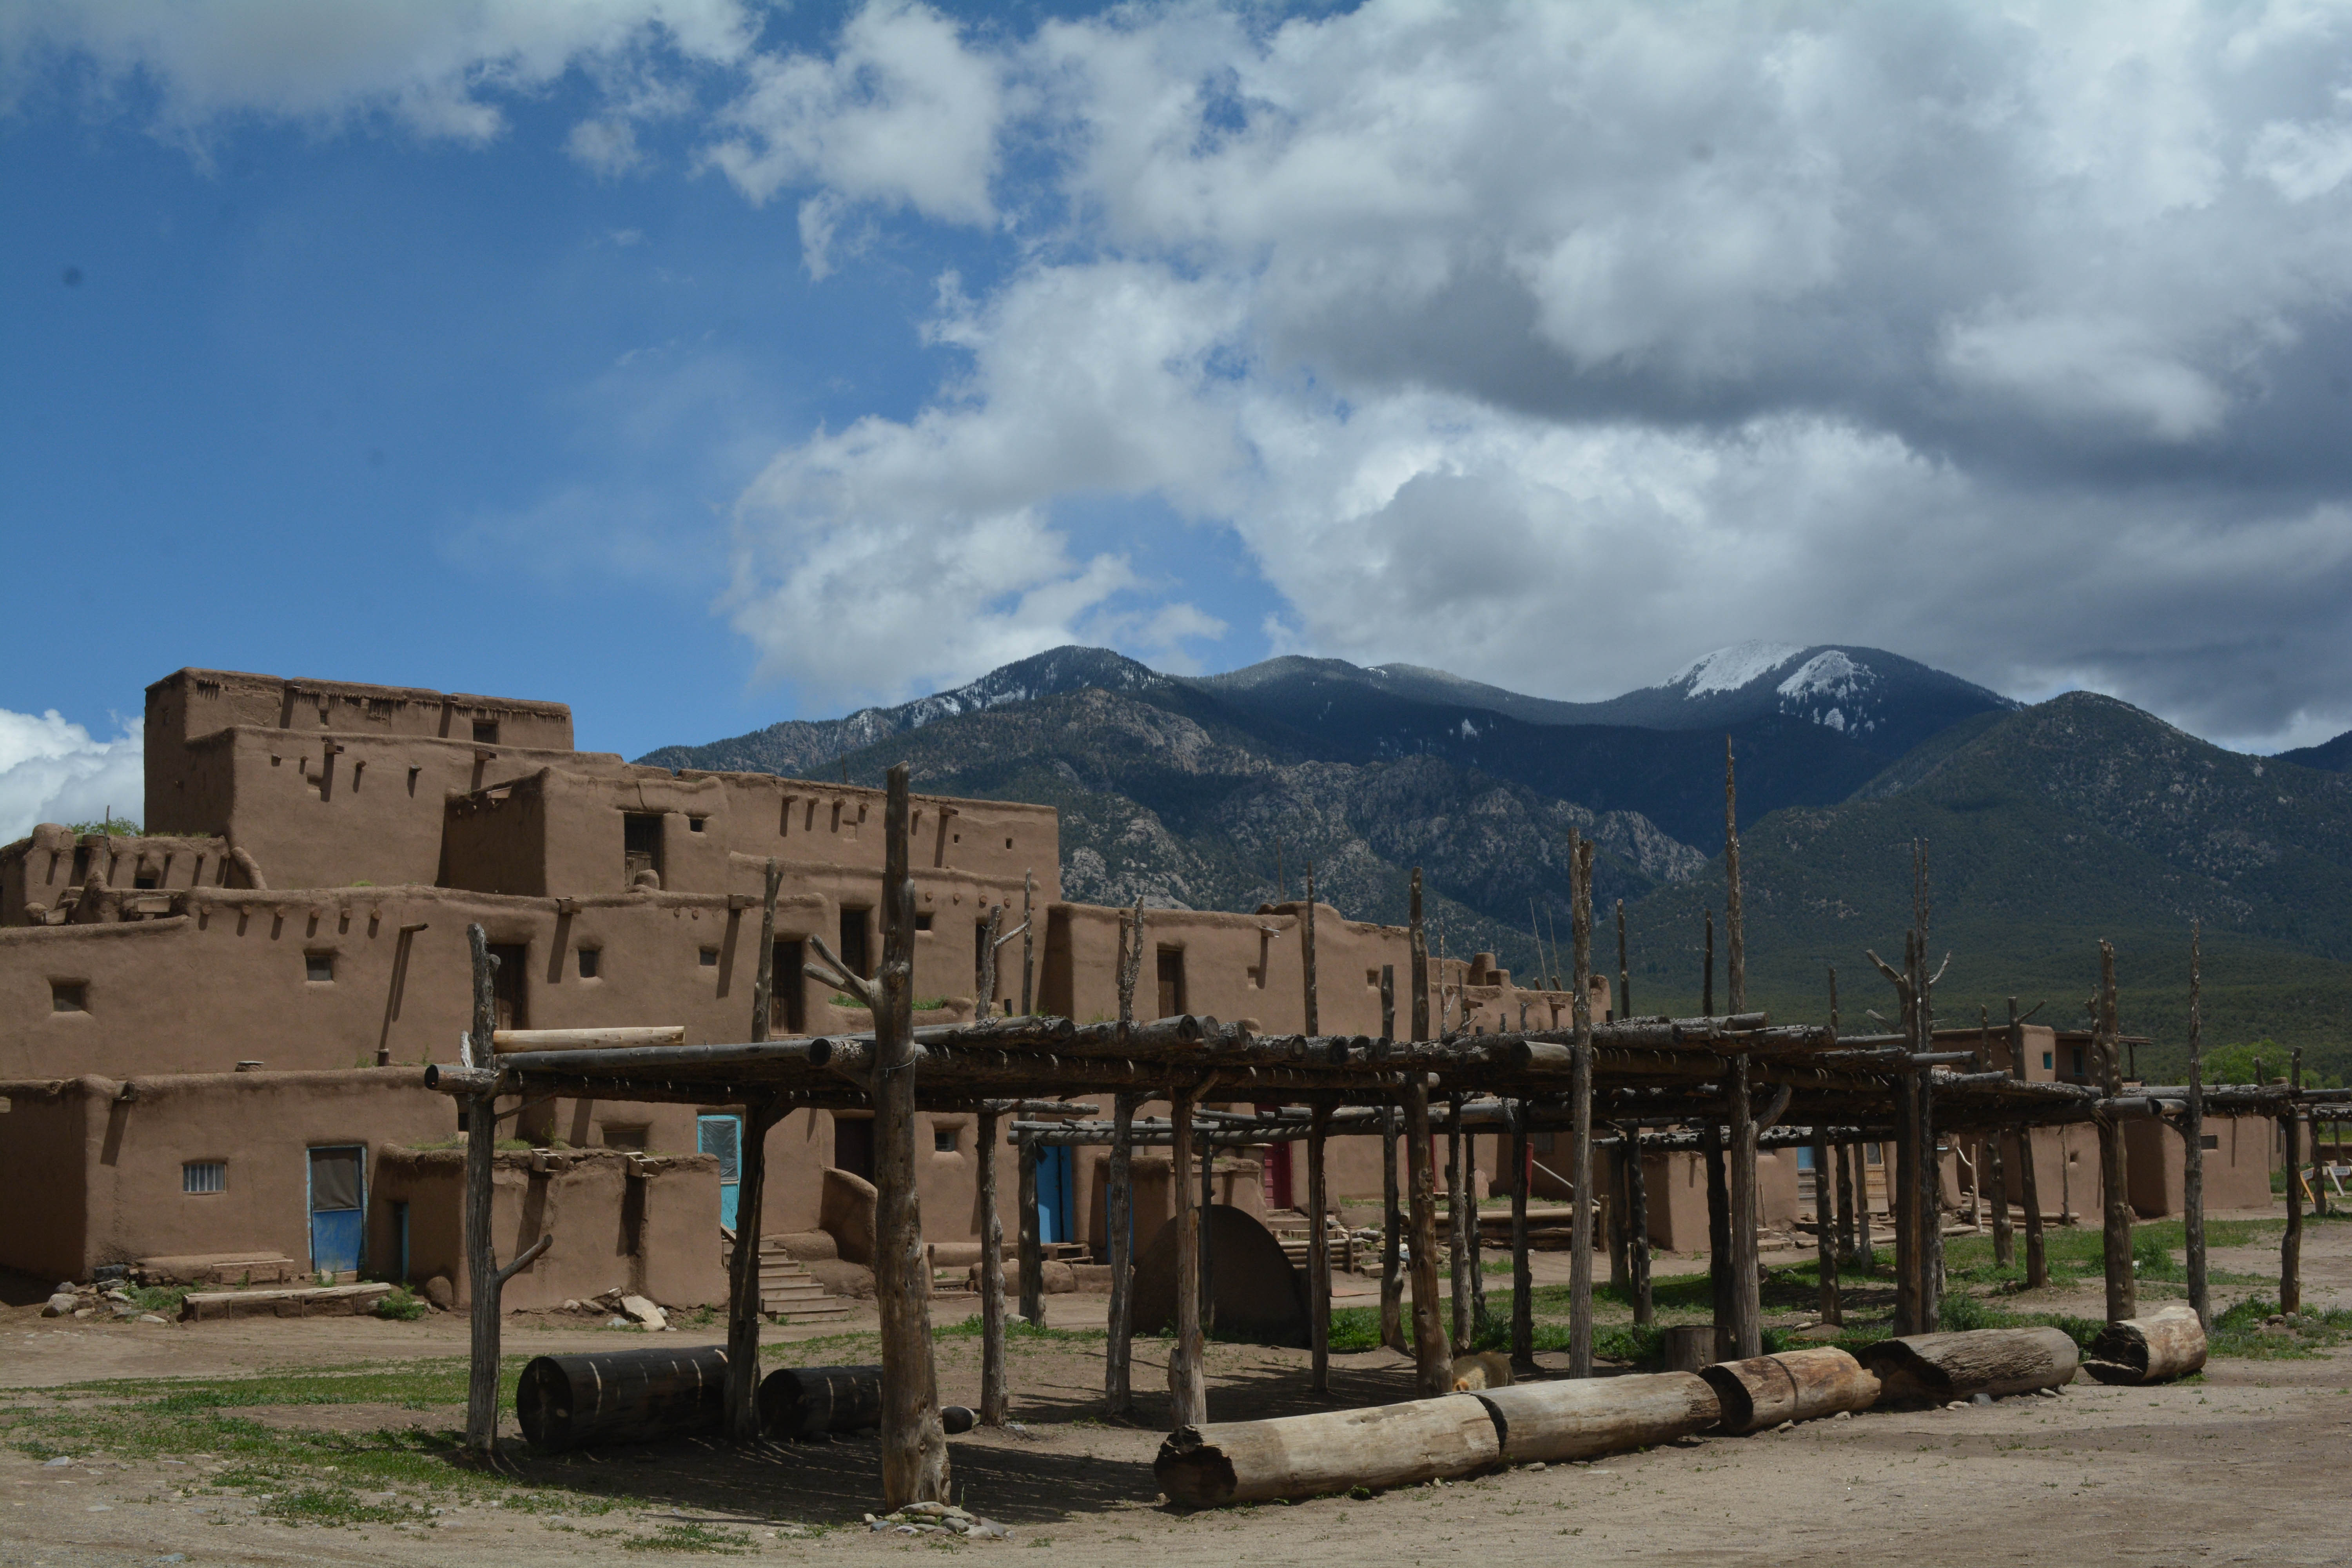
landscape, sea, mountain, town, vacation, village, ruins, santafe, truchas, northernnewmexico, pueblosantafe, rural area